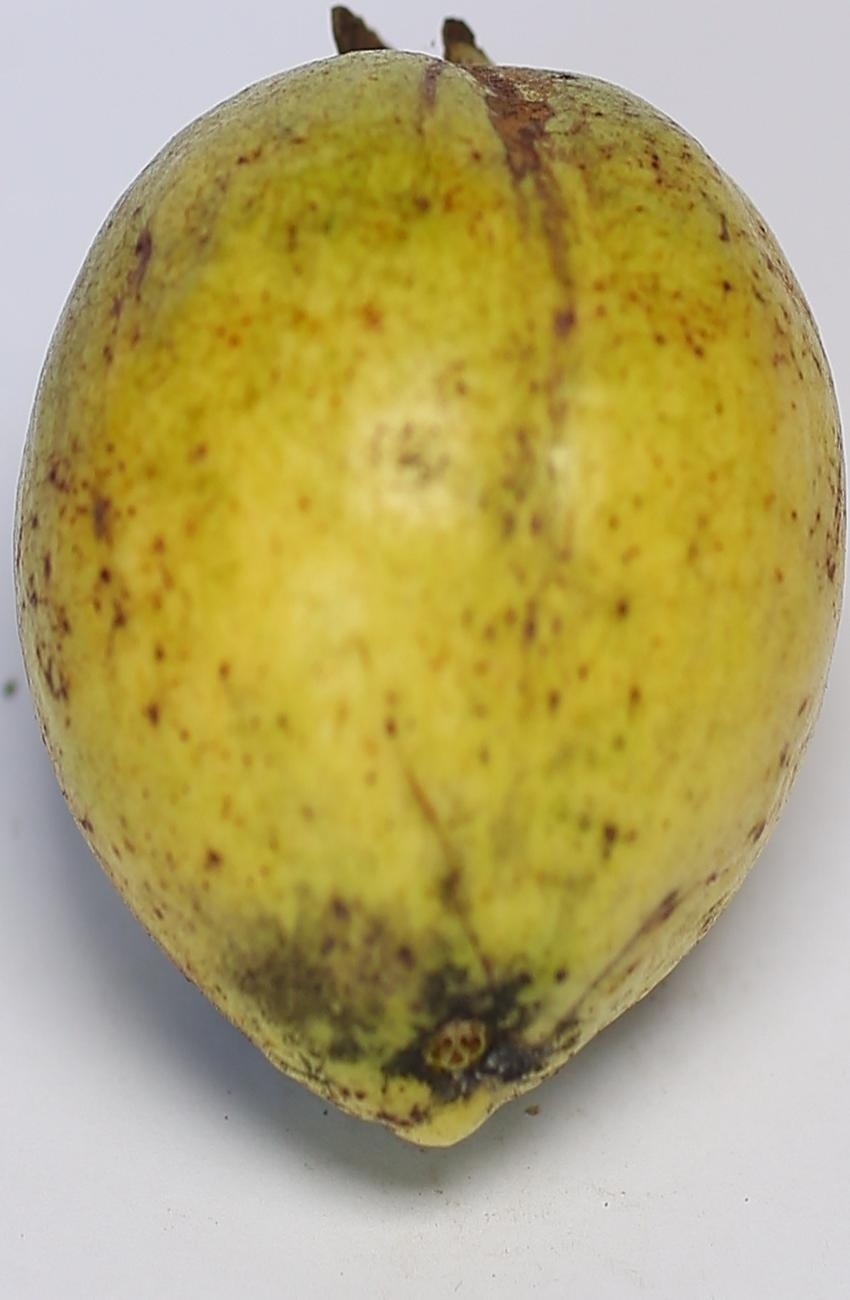
Maturity: mature-green
Variety: riyali